Manichaean temple banner MIK III 6286

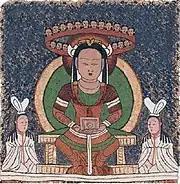
Digital restoration image of the seated Bright Maiden on the upper front

The picture on the flag banner is divided into upper and lower layers, and the upper layer image area is about one-half of the lower layer. On the lower front, there is a portrait of a Manichean female believer standing on a felt carpet. She embraces a book inlaid with gold, is dressed in a white robe, a white headscarf and a white top hat, which shows that she is an elector. There are two huge lotus buds floating on the left of the voters. On the upper right side is a frame similar to the circle of ancient Egyptian kings. Inside the frame is a Uighur written in Sogdian alphabet: "Portrait of Princess Busuš". Below the frame is a portrait of a female layman in a crimson robe, one-half the size of the voter's portrait. On the upper floor is painted a seated female god with a white crown and white robe sitting on each side; the golden ring-shaped crown of the god is decorated with the symbol of light, and a circle of small heads wearing the same symbol of light is suspended above the head. It depicts the Light Maiden. Originally depicted on the back was a portrait of a Manichean male voter, who was later repainted as a female layman, but the male voter's white crown and two moustaches on his lips are still faintly visible. This layman also stood on the felt carpet, wearing a crimson robe with black floral ornaments. She combed three large buns on her hair, a bun on the top of her head, two buns on the back of her head, and a floral ornament on the bun on top of her head. A lotus flower bud floats near the face on the left side, and a child raising his left hand is on the lower left side. On the upper floor is painted a sitting statue of a male god, with a slightly smaller voter sitting on each side, kneeling on each side. According to the description on the flag banner, this image is a statue of Jesus (Manichean translation "Yi Shu").